Antonio Escohotado

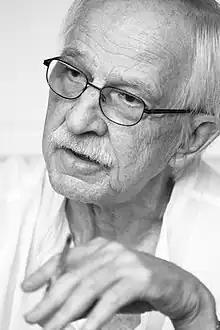
Escohotado in 2014

Antonio Escohotado Espinosa (5 July 1941 – 21 November 2021), commonly called Antonio Escohotado, was a Spanish philosopher, jurist, essayist and university professor. His life's work primarily focused on law, philosophy and sociology, yet extended to many other disciplines. Escohotado gained public renown for his research on drugs and for his well-known anti-prohibitionist positions. One of his best known works is "". The leitmotif of his work is, in the same way, an affirmation of freedom as an antidote to fear or the constraints that push the human being towards all kinds of servitude. His thought fits into the framework of libertarian liberalism.